Bingen Conference (July 31, 1917)

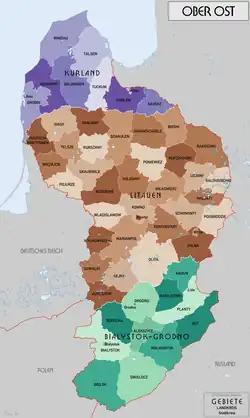
The territories were administered by the Ober Ost in early 1917.

At the outset of the conflict, on April 19, 1917, Erich Ludendorff believed that the Russian provisional government, hindered by the deterioration of the military, was not contemplating any significant military operations. However, a final offensive launched on July 1, 1917, managed to disrupt the Austro-German front by 40 kilometers, a considerable success quickly overshadowed by the mutinies of the units responsible for exploiting the breakthrough and the subsequent counter-offensive.